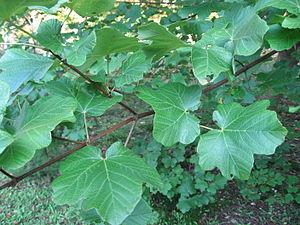
L'érable à feuilles d'obier, érable d'Italie ou érable Duret ou ayard est un arbre de taille moyenne de la famille des Acéracées selon la classification classique, ou de la famille des Sapindacées selon la classification phylogénétique.
L’arboretum de La Roche-Guyon, ou arboretum de la Roche, est un arboretum public de 13 ha, géré par l'Agence des Espaces Verts d'Île-de-France. Situé au cœur d'un massif forestier de 350 ha, forêt régionale de La Roche-Guyon, l'arboretum est un lieu de promenades aux paysages multiples évoluant au rythme des saisons.